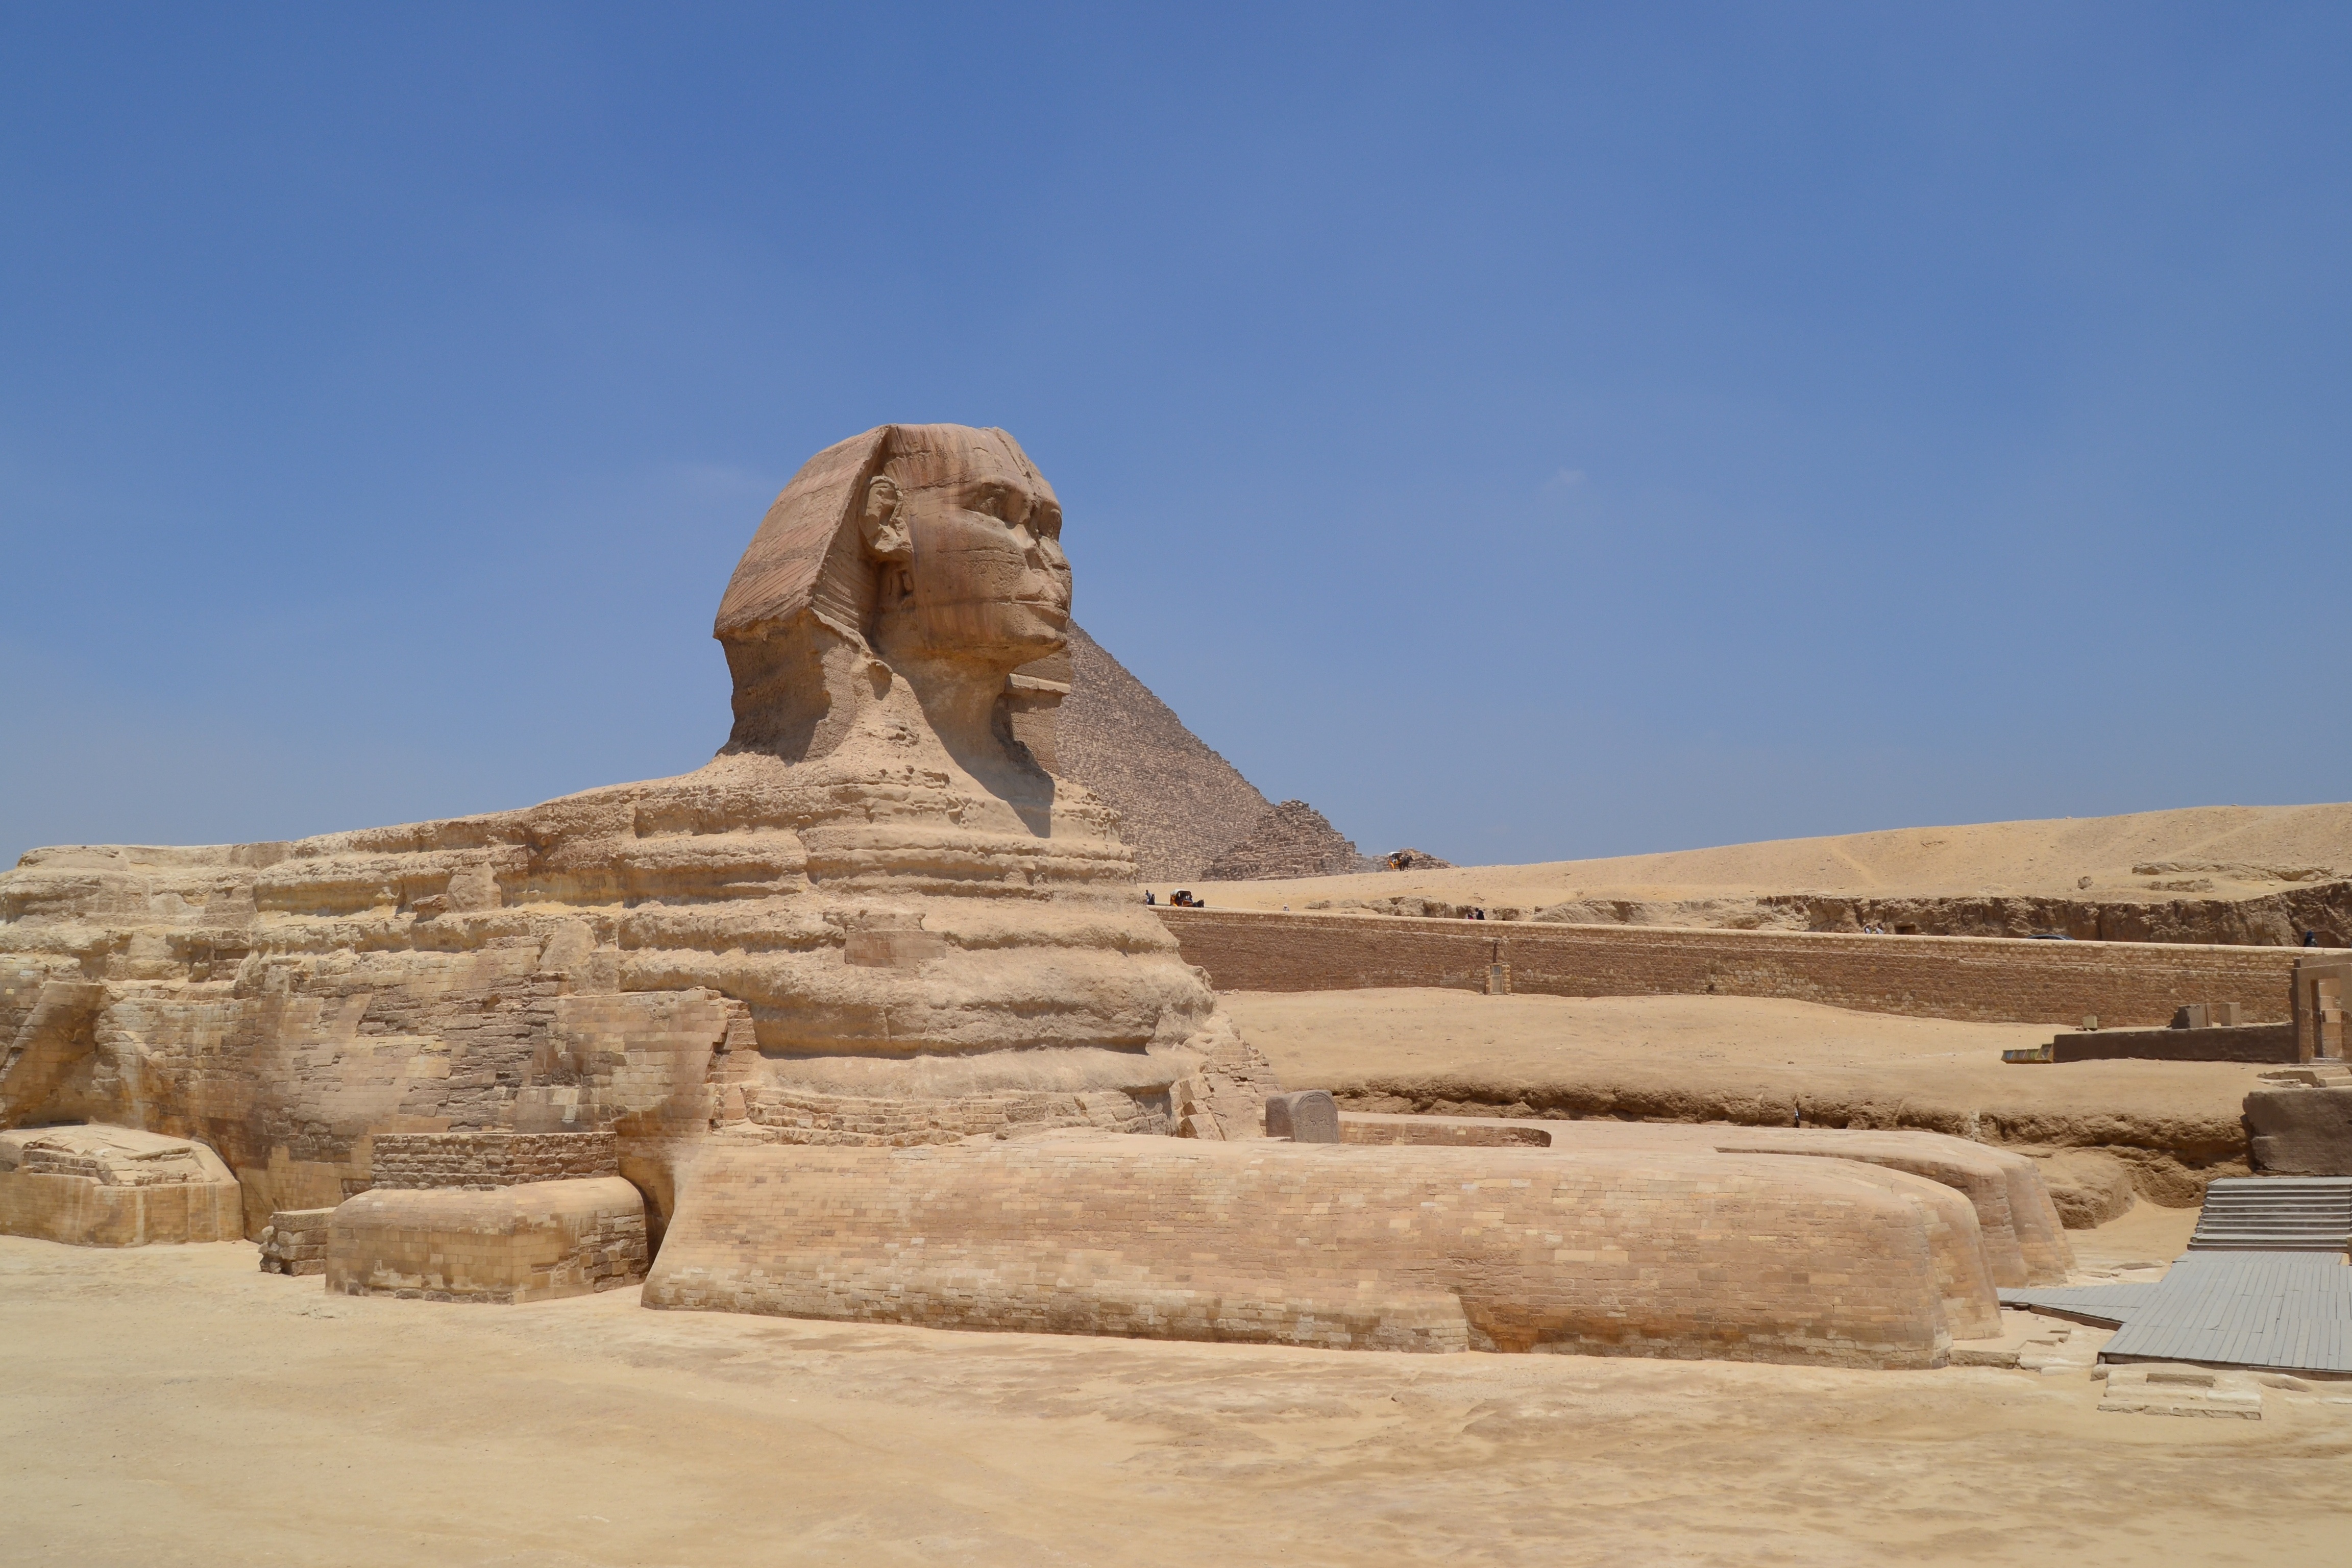
landscape, sand, rock, desert, monument, formation, arch, pyramid, africa, egypt, geology, ruins, badlands, plateau, sphinx, pharaoh, giza, cairo, wadi, monolith, archaeological site, historic site, ancient history, egyptian temple